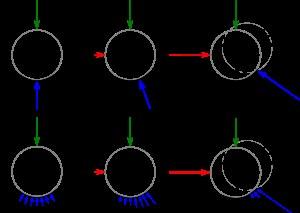
La résistance au roulement est le phénomène physique qui s'oppose au roulement. En tant qu'opposition au mouvement, il s'apparente aux frottements, mais est de nature différente : il est dû à la déformation élastique des pièces en contact. Il est donc en cela différent de la résistance au pivotement d'un palier lisse, et de la résistance au glissement.